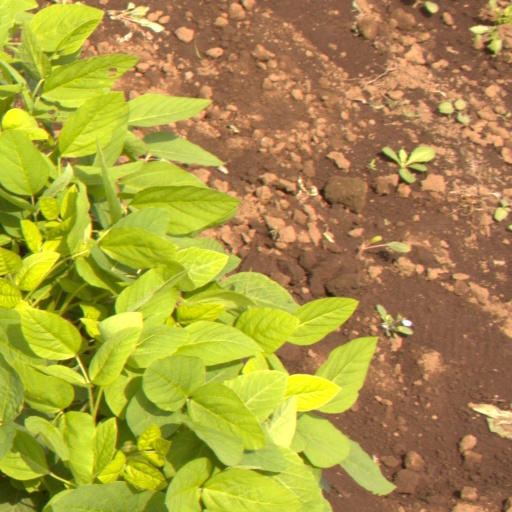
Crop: soybean